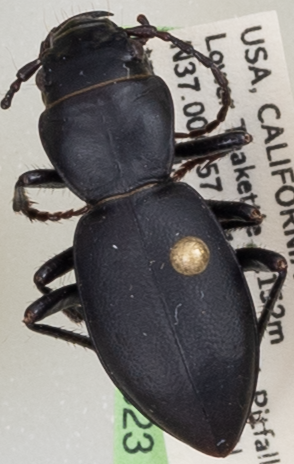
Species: Omus californicus
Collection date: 2022-07-19
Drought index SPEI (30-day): -0.8
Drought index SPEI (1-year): -1.01
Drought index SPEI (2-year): -2.09